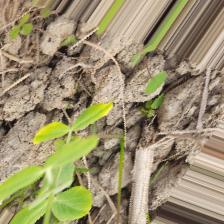
Label: Ascochyta blight